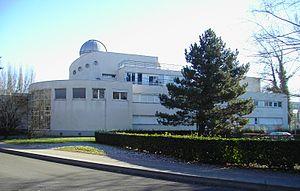
Le Laboratoire d'astrophysique de Grenoble est un ancien institut de recherche en astronomie, astrophysique et instrumentation, situé sur le domaine universitaire de Grenoble. En janvier 2011, le LAOG a fusionné avec le Laboratoire de planétologie de Grenoble pour former l'Institut de planétologie et d'astrophysique de Grenoble.
L'Institut de planétologie et d'astrophysique de Grenoble est un institut de recherche français créé le 1ᵉʳ janvier 2011, résultant de la fusion de deux laboratoires : le Laboratoire d'astrophysique de Grenoble et le Laboratoire de planétologie de Grenoble. Cet institut situé 414 rue de la Piscine à Saint-Martin-d'Hères est un laboratoire de l'Observatoire des sciences de l'Univers de Grenoble et rassemble l'essentiel des recherches en astrophysique et planétologie du campus grenoblois.
Le domaine universitaire de Grenoble, appelé également « campus de Grenoble », est situé sur les communes de Saint-Martin-d'Hères et de Gières, dans le département de l'Isère. Il héberge la majorité des bâtiments et des services d'enseignement de l'université Grenoble-Alpes, plusieurs écoles d'ingénieurs de l'Institut polytechnique de Grenoble, Sciences Po Grenoble, ainsi que de nombreuses unités de recherche, indépendantes ou sous tutelle universitaire, des résidences universitaires, bibliothèques et autres services liés aux universités.